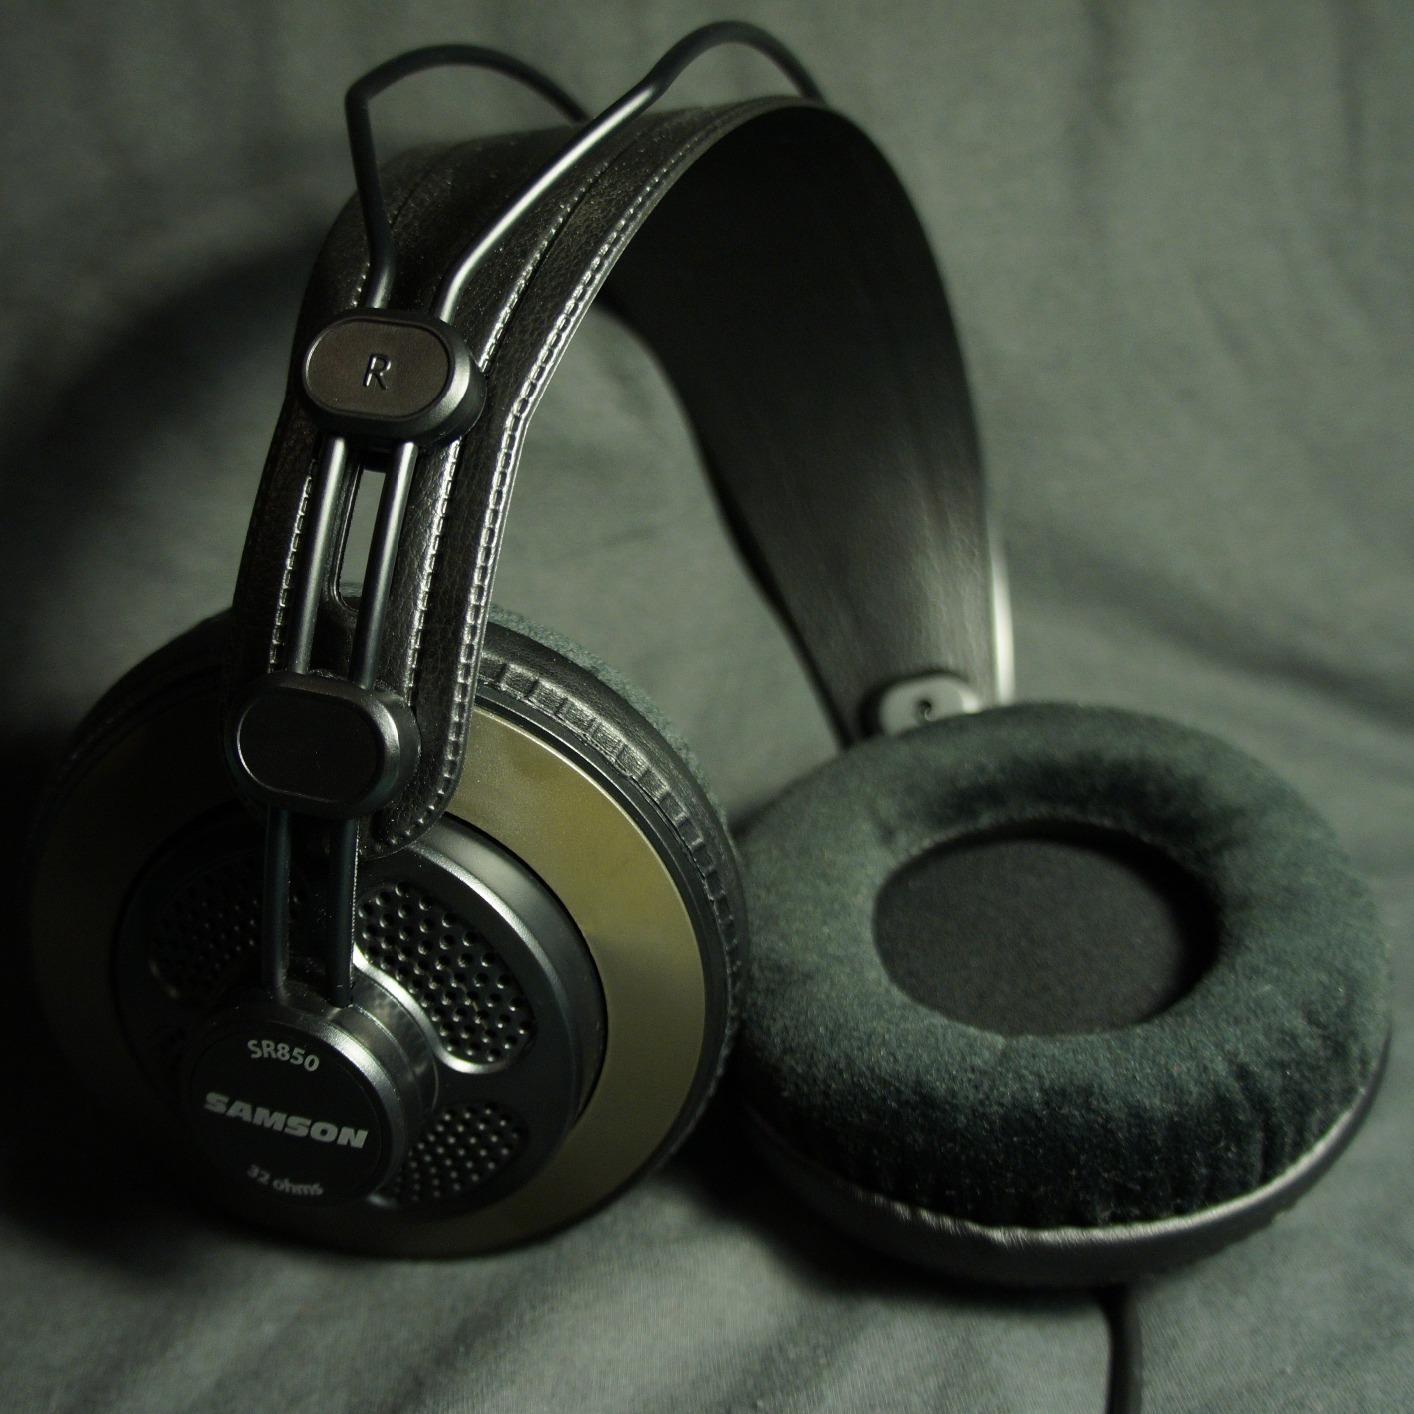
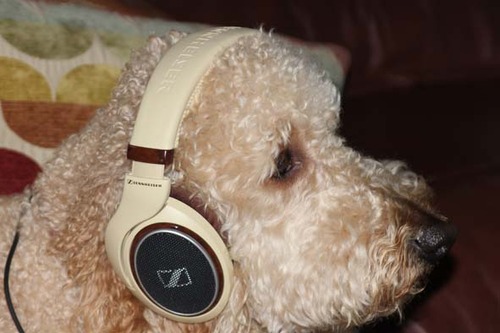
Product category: headphones
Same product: no